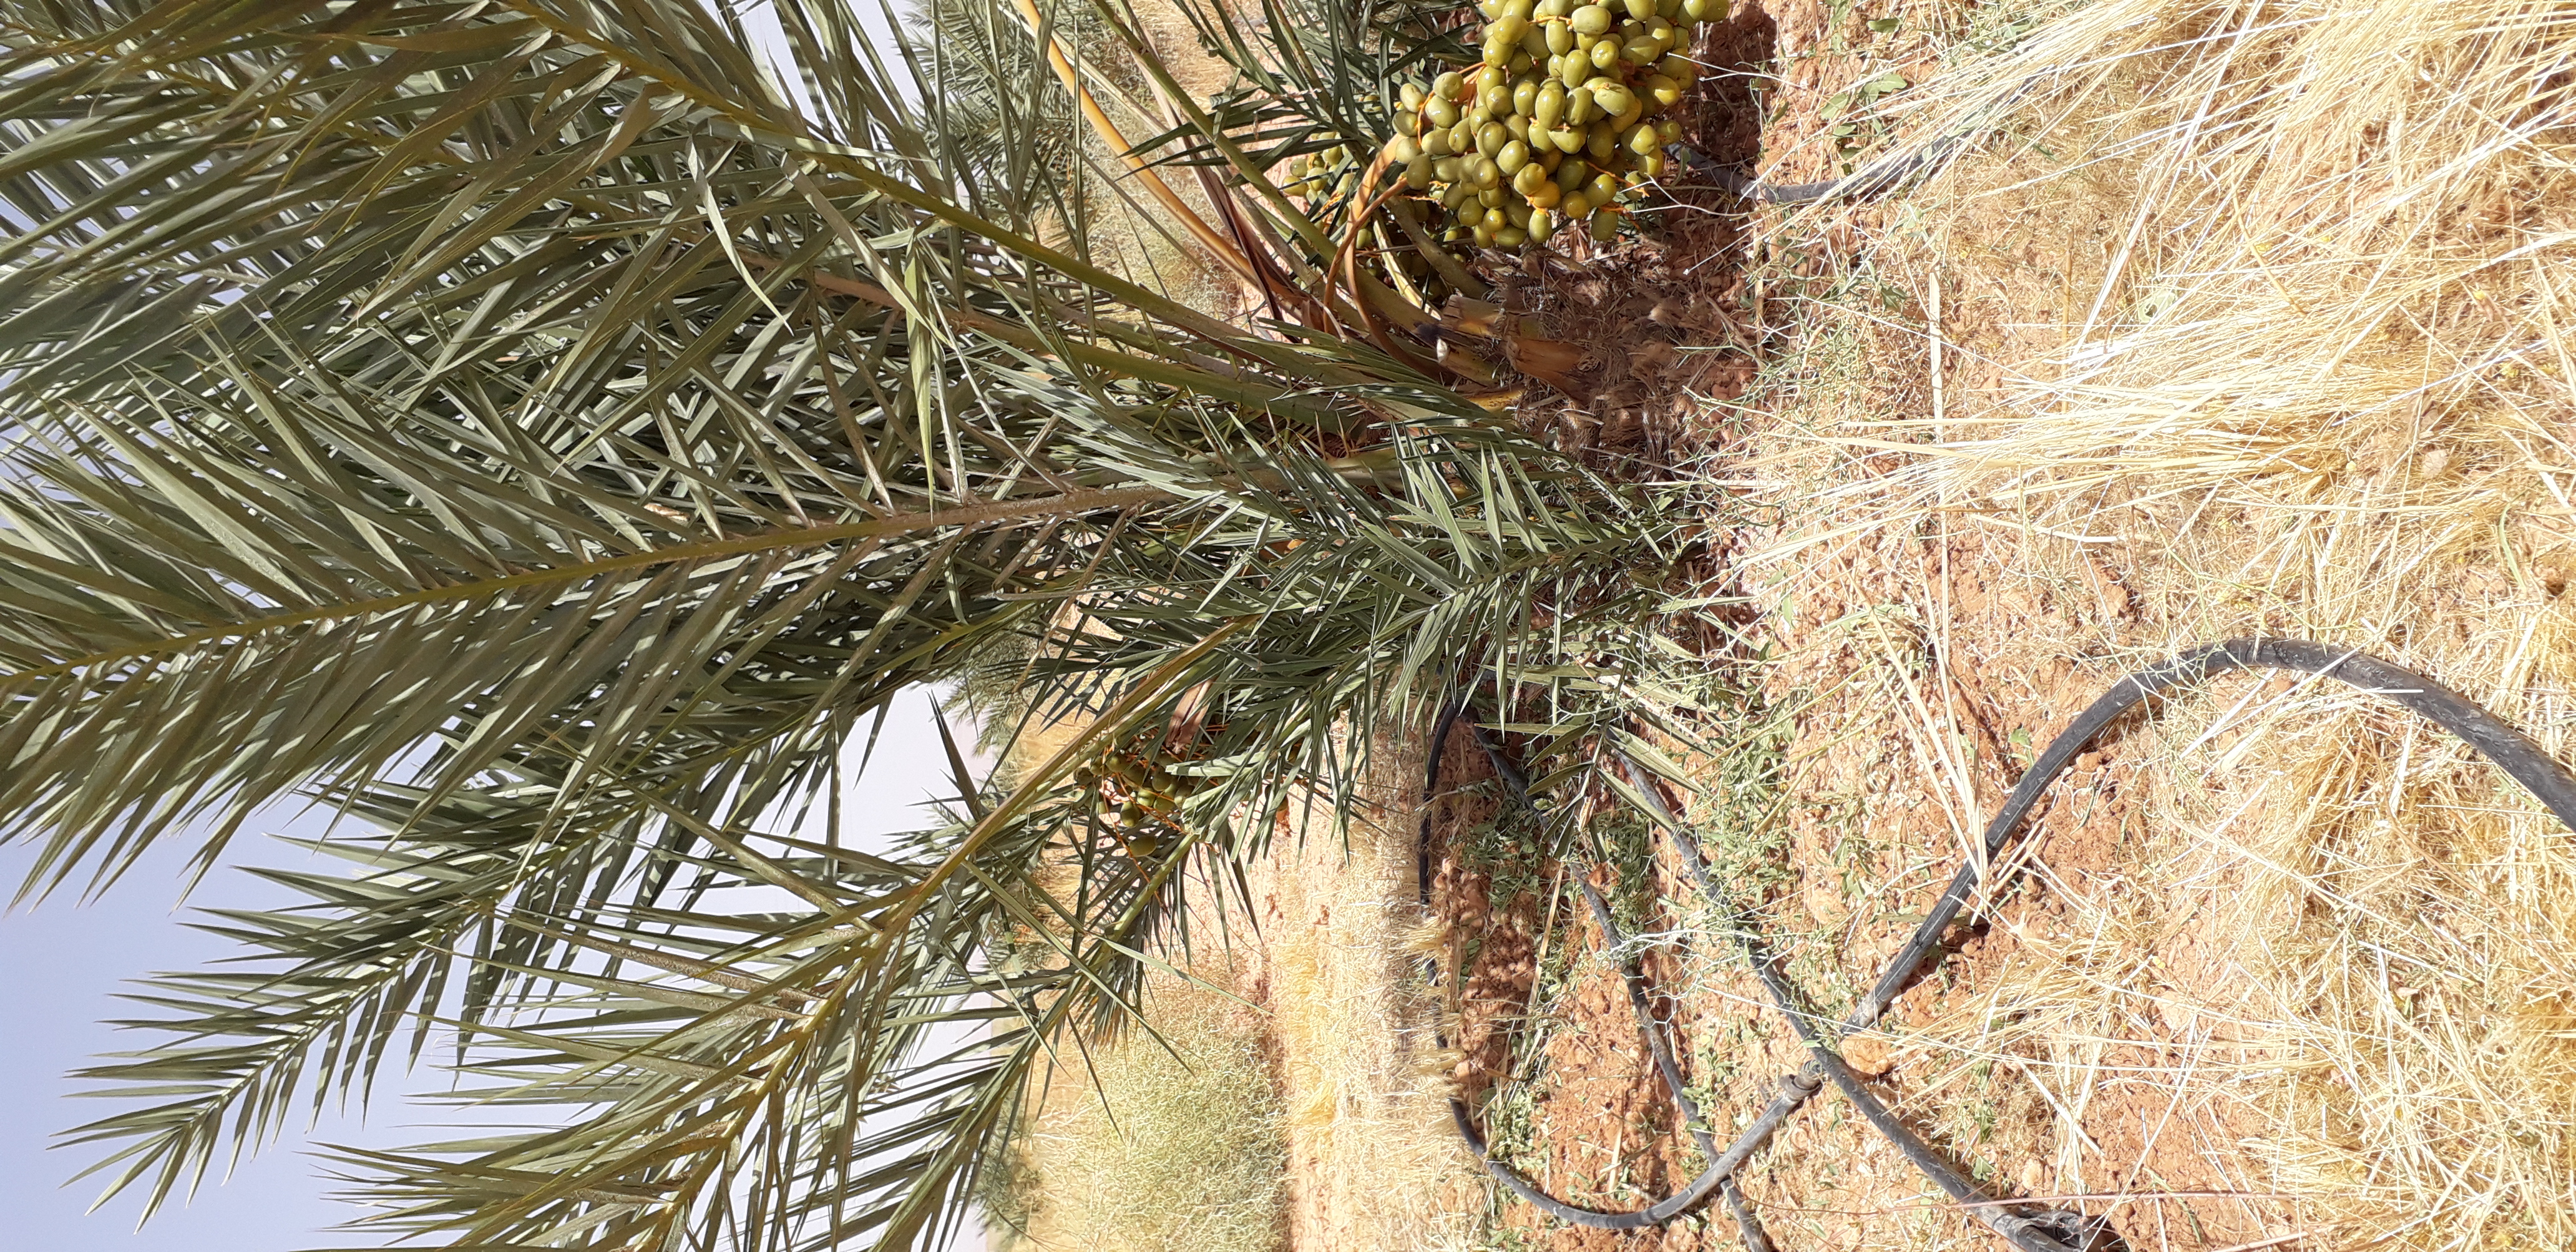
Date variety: Boufagous